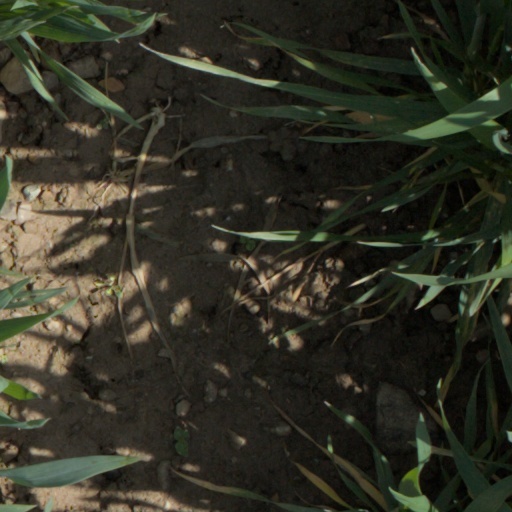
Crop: wheat